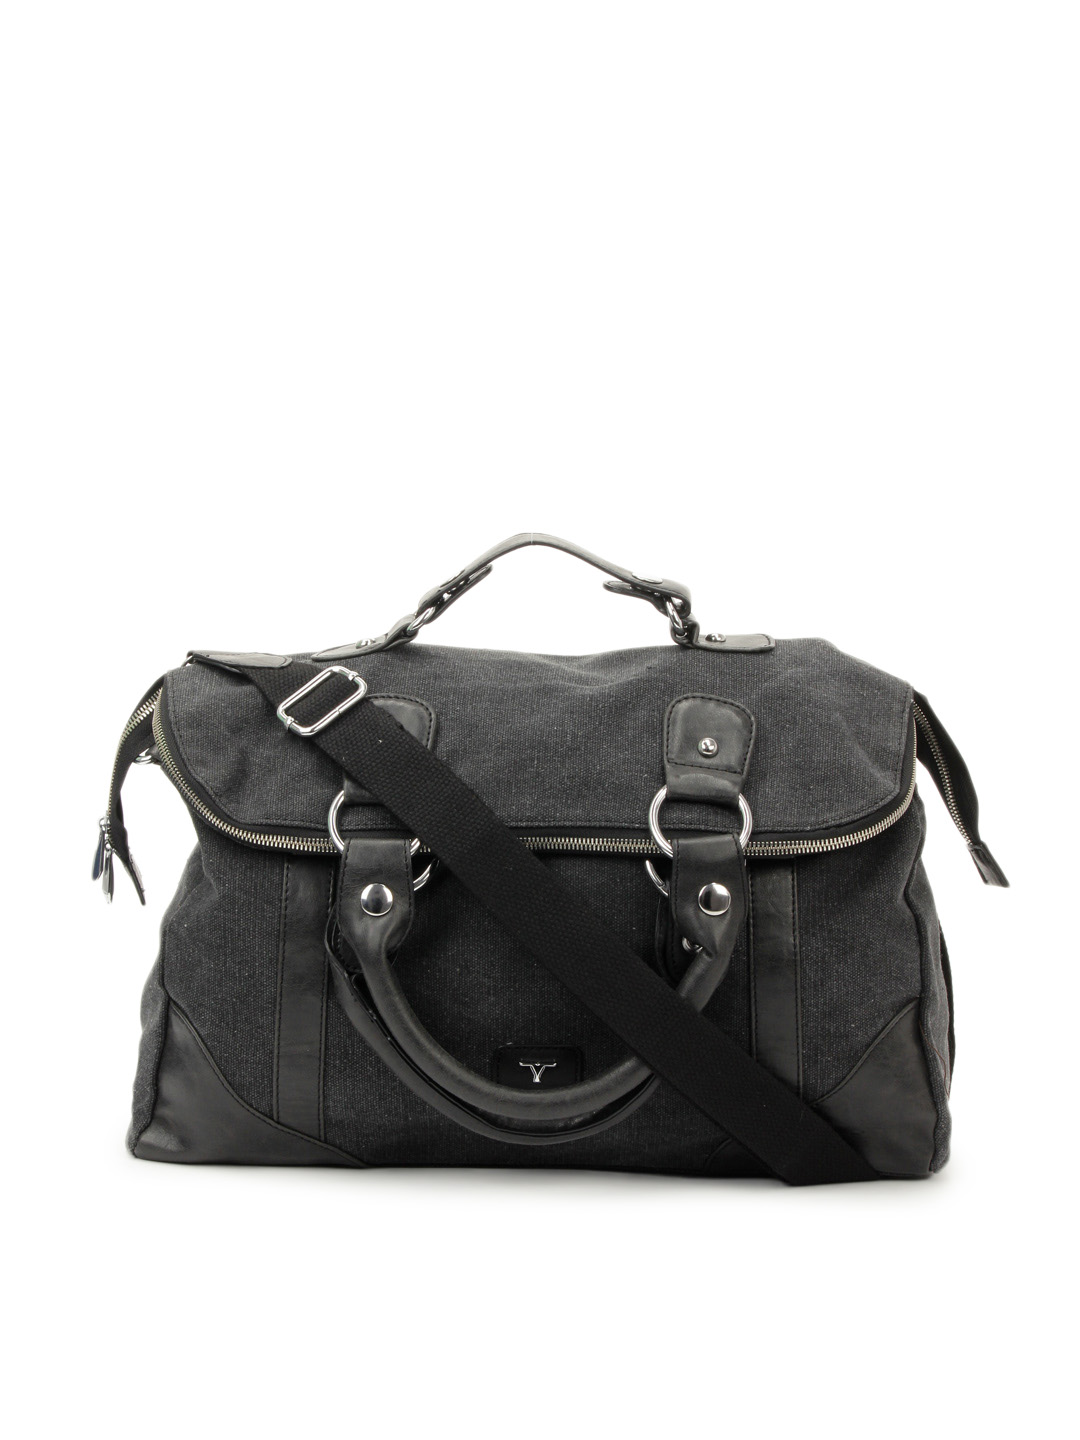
Bulchee Women Charcoal Handbag
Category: Accessories / Bags / Handbags
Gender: Women
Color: Charcoal
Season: Summer 2012
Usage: Casual